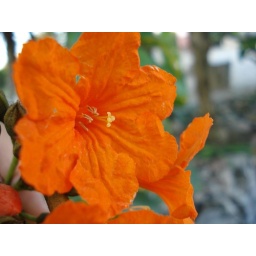
An orange flower in Tulum. Not edited.